Trie-la-Ville

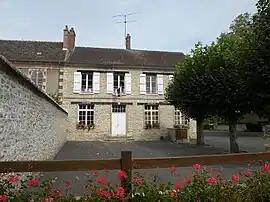
The town hall in Trie-la-Ville

Trie-la-Ville is a commune in the Oise department in northern France.